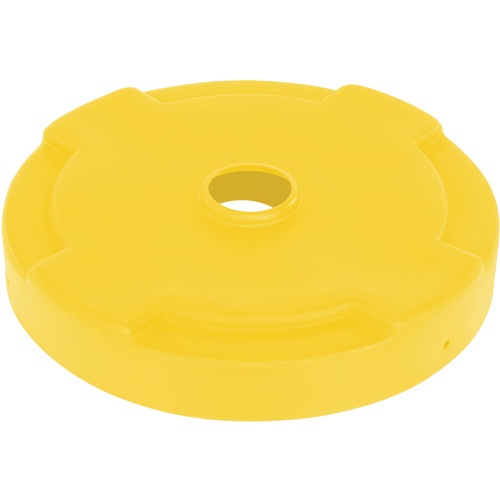
Drum Recycling Lid 55 Gal Drum Yellow
Item #: RV54DCP55CANYL Brand: Vestil Model #: DC-P-55-CAN-YL Product Specifications Type Recycling Lids Height ‎5-1/4″ For Use With Closed Head Material Low Density Polyethylene (LDPE) Length ‎24-3/4″ Color Yellow Width ‎24-3/4″ Weight 2 lbs
Brand: ET02 New 2021
Category: Home & Garden > Household Supplies > Waste Containment Accessories > Waste Container Lids